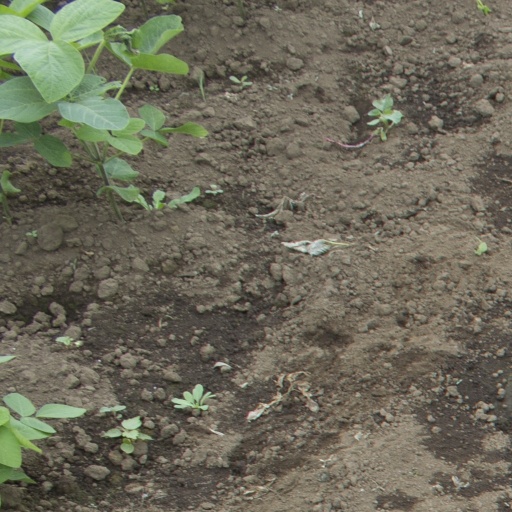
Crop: soybean